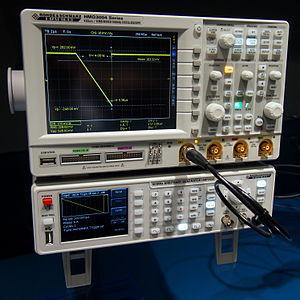
Un générateur de basses fréquences, encore appelé générateur de fonction ou plus couramment « synthé », est un appareil utilisé dans le domaine de l'électronique à des fins de test ou de dépannage de cartes électroniques. Un GBF permet de délivrer un signal avec la fréquence désirée sous forme de sinusoïdes, de créneaux, ou de triangles. Ce signal peut être observé grâce à un oscilloscope en effectuant un simple montage électrique.